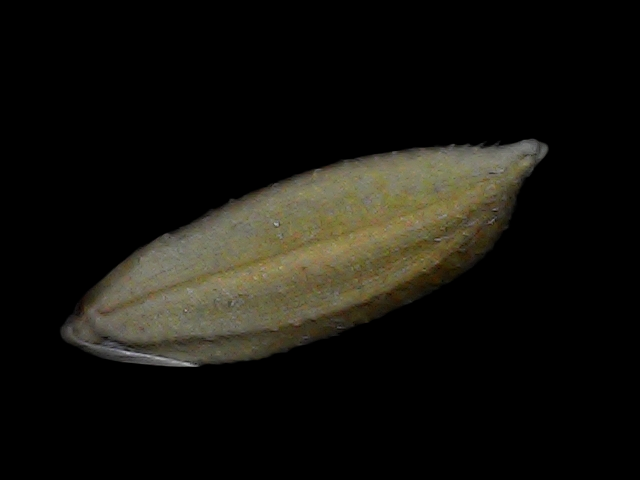
Rice variety: Bd93